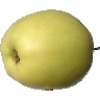
Label: Apple Golden 2